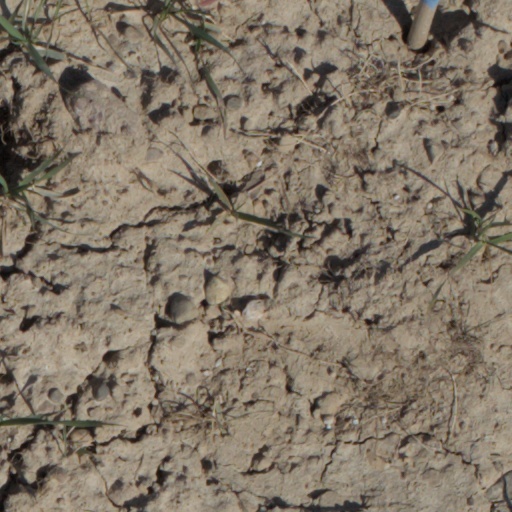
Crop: wheat